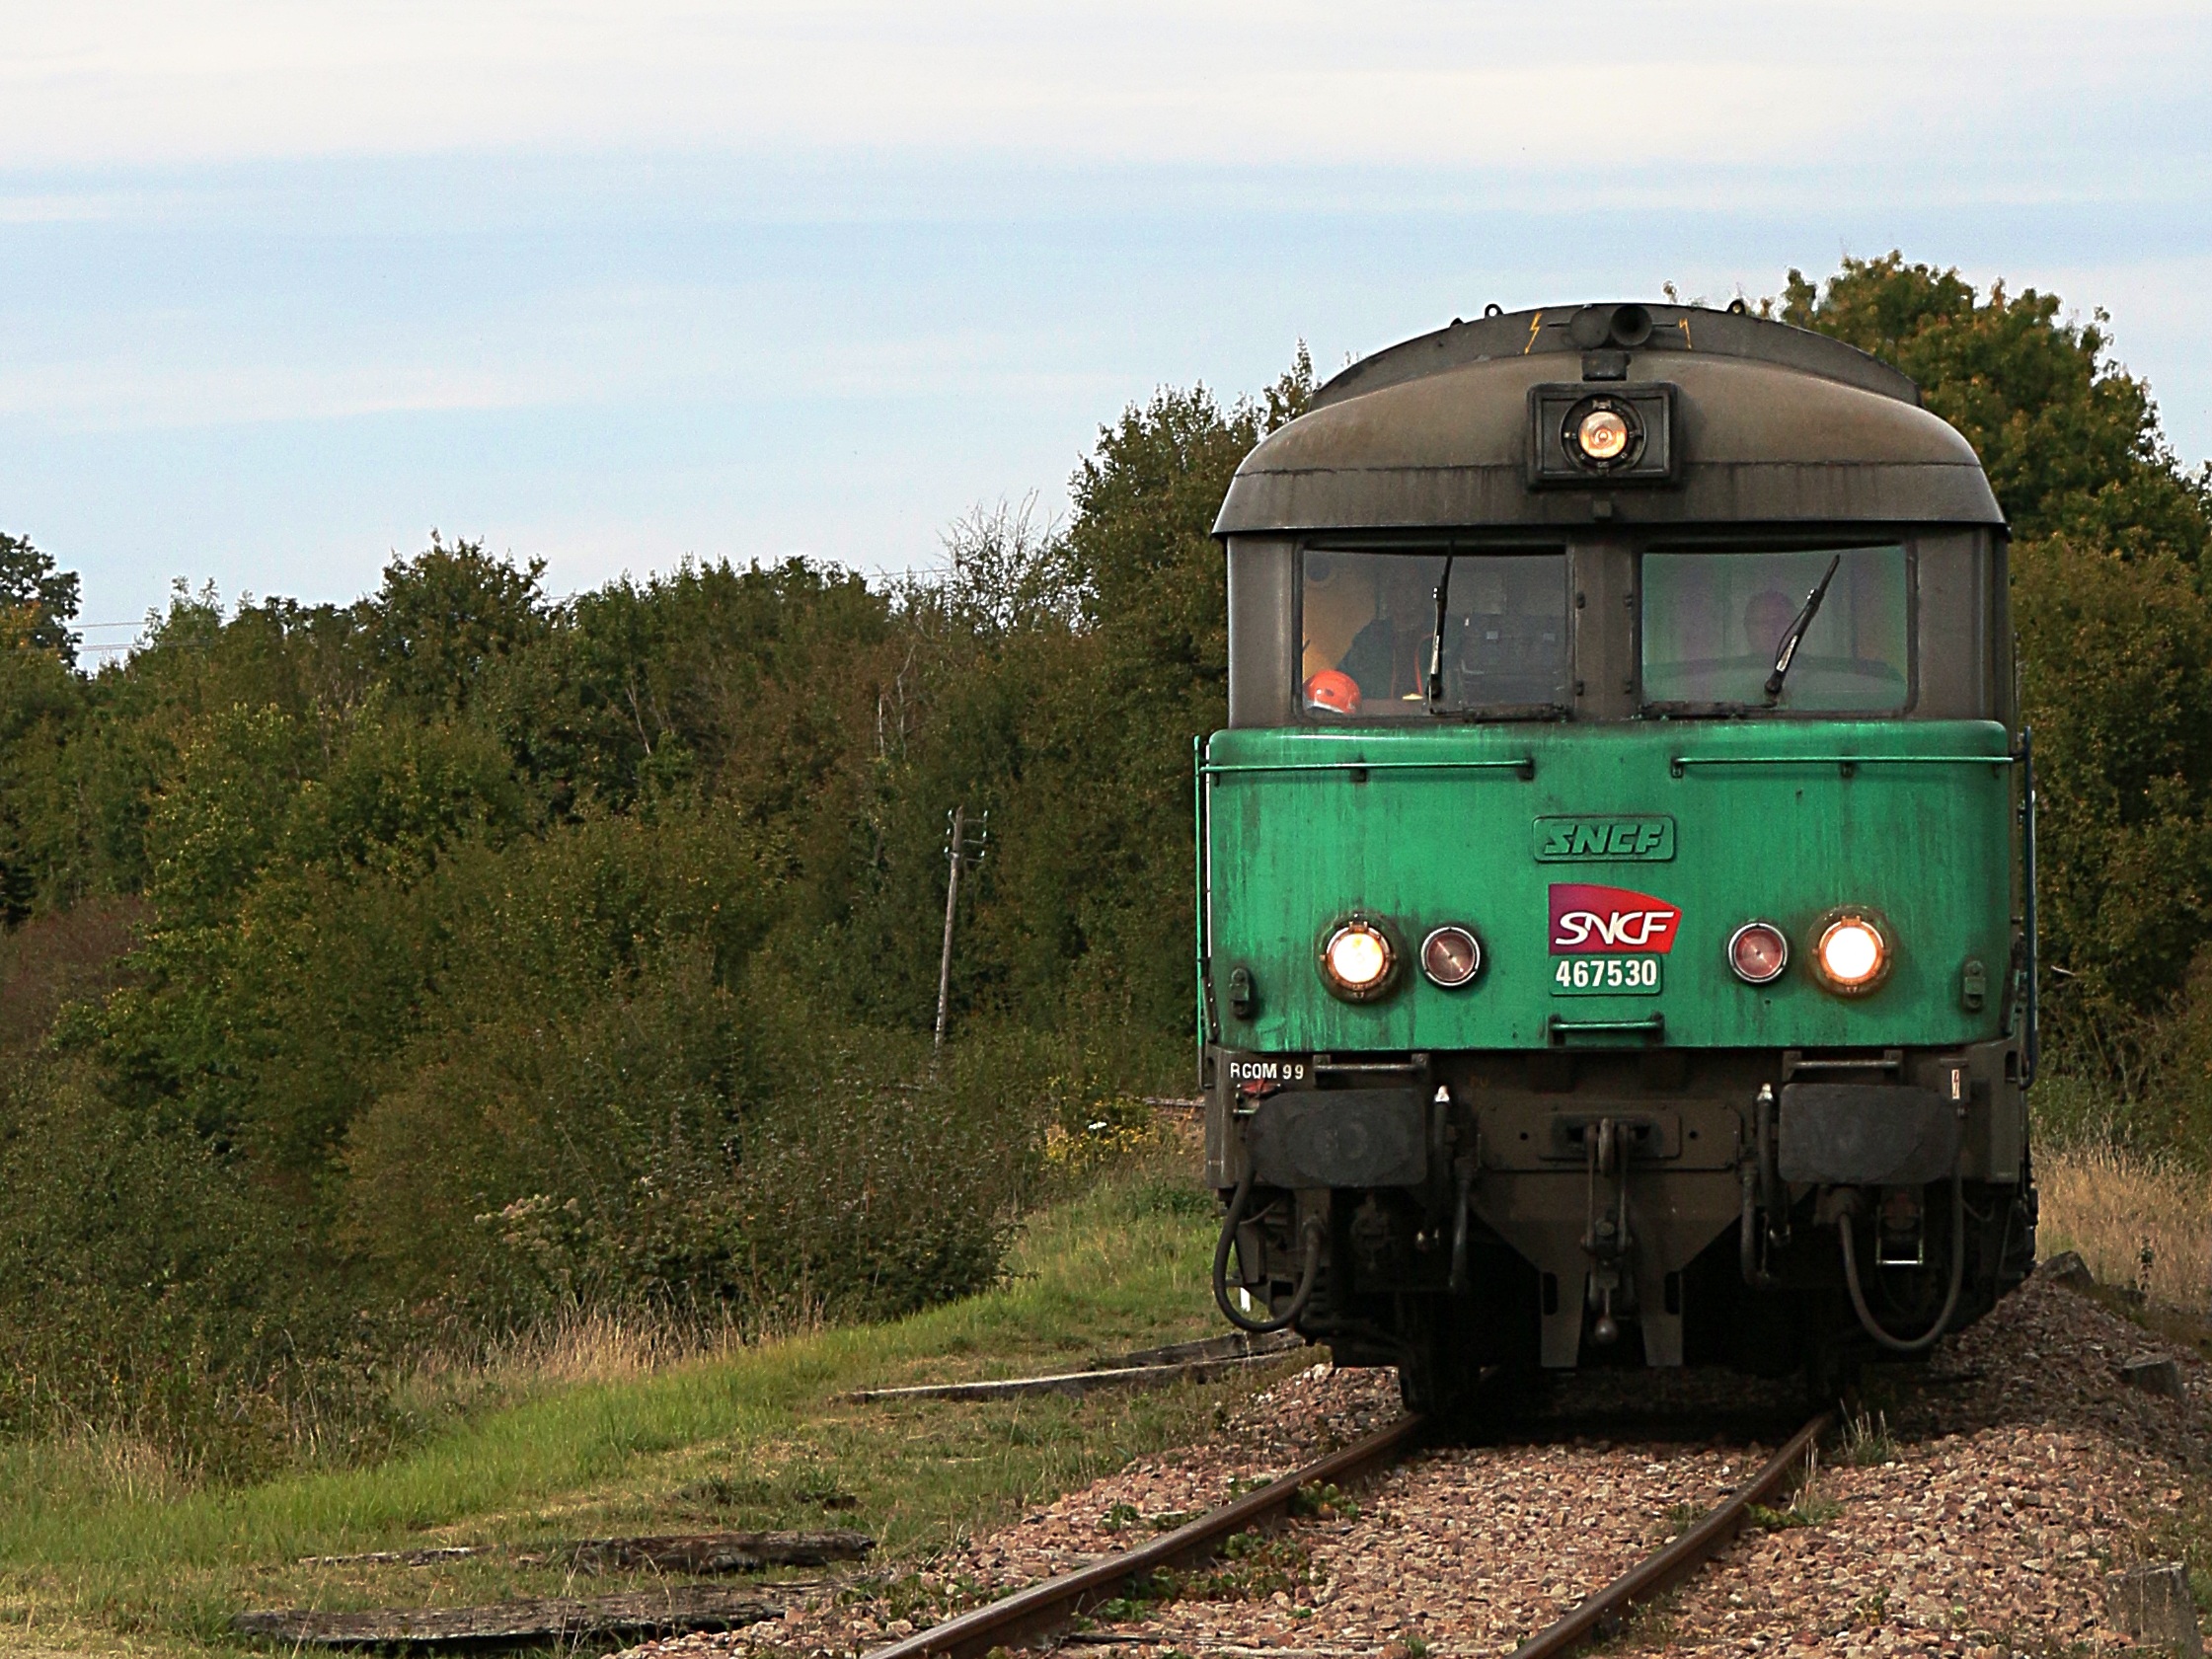
track, railway, train, travel, transportation, transport, vehicle, locomotive, diesel, sncf, rail transport, land vehicle, rolling stock, railroad car